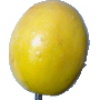
Label: Maracuja 1